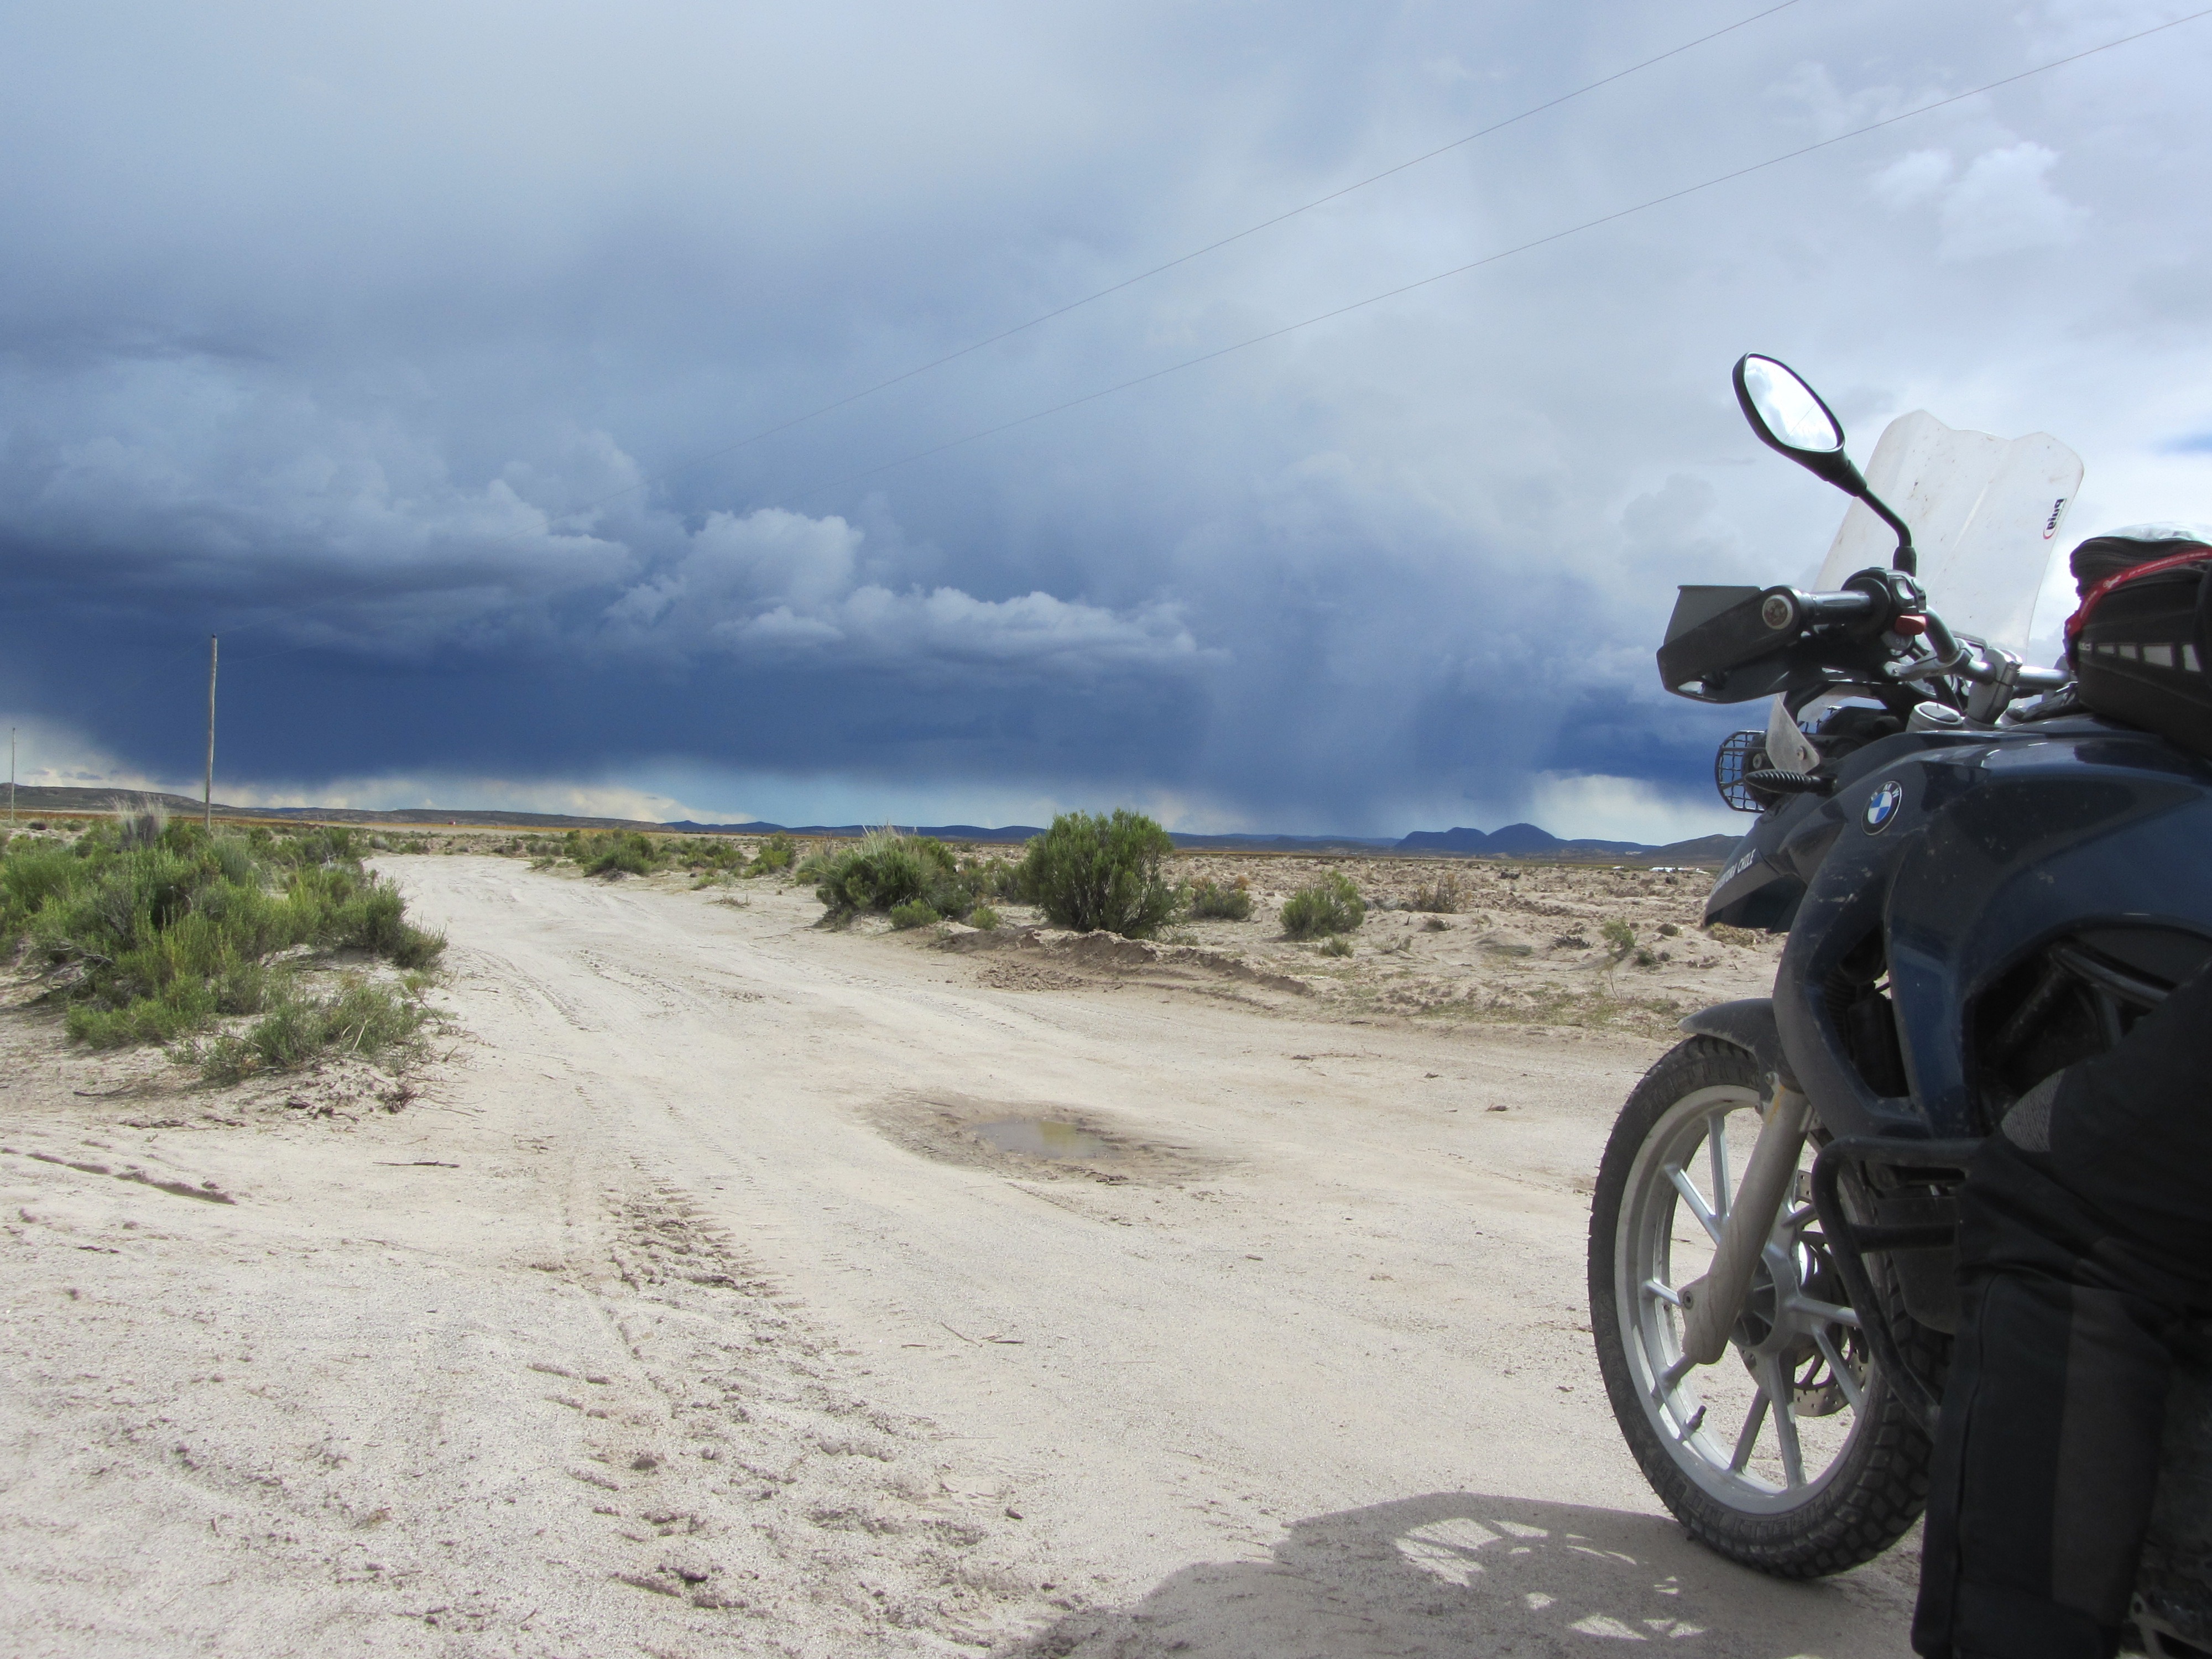
landscape, adventure, bicycle, travel, vehicle, motorcycle, weather, holiday, chile, peru, mountain bike, argentina, south america, highlands, bolivia, altiplano, motorcycle tour, motorcycle tours, off roading, adventure worlds, motoaventura, offroad motorcycle, peruvian highland